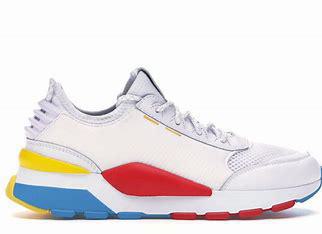
Brand: Puma
Model: Rs